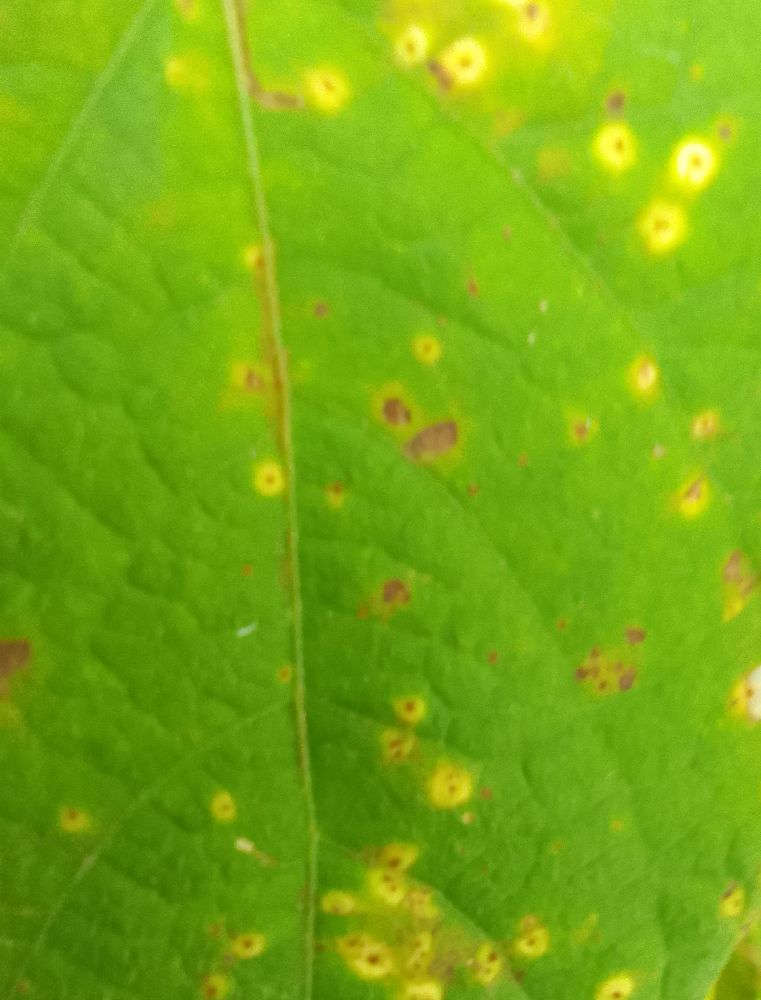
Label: rust